Mary Queen of Heaven Roman Catholic Church

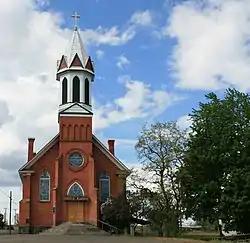

Mary Queen of Heaven Roman Catholic Church in Sprague, Washington, is a historic church recognized for its architectural style and its longstanding presence in the community